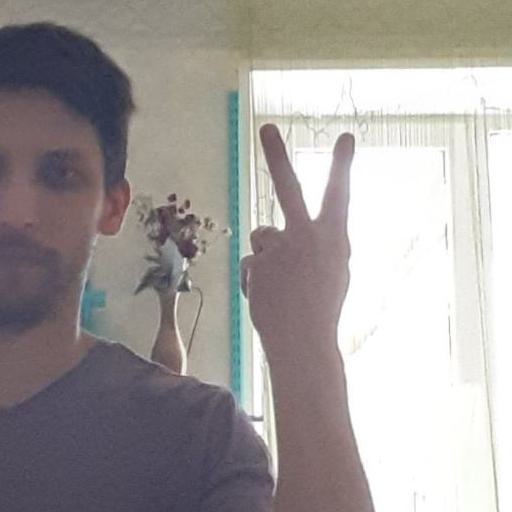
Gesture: peace_inverted